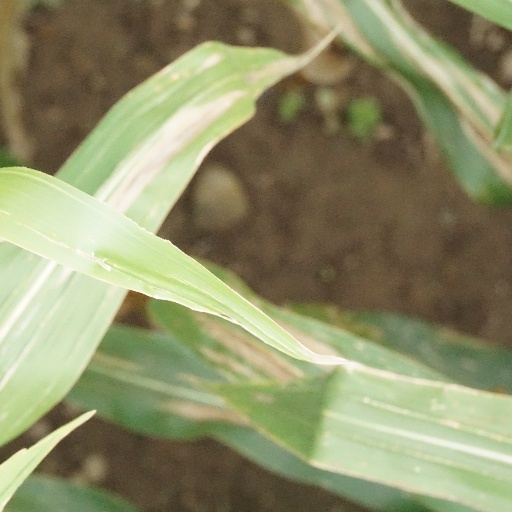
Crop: maize; corn